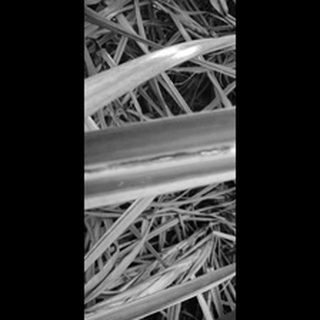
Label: sugarcane_red_rot